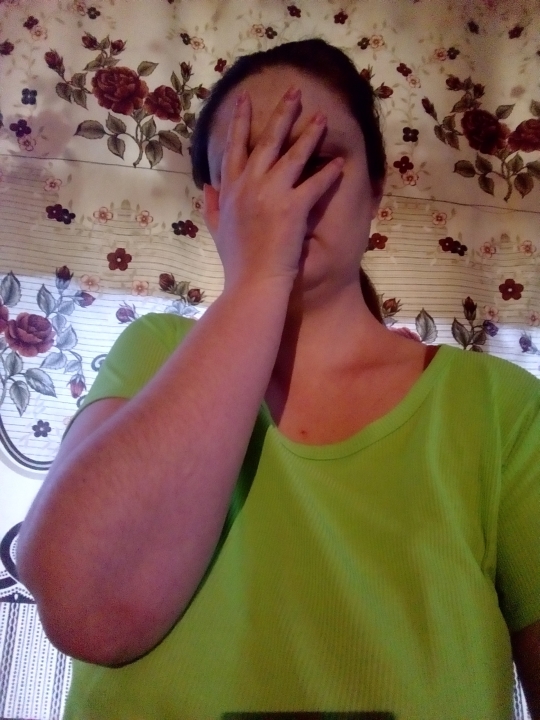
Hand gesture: no_gesture